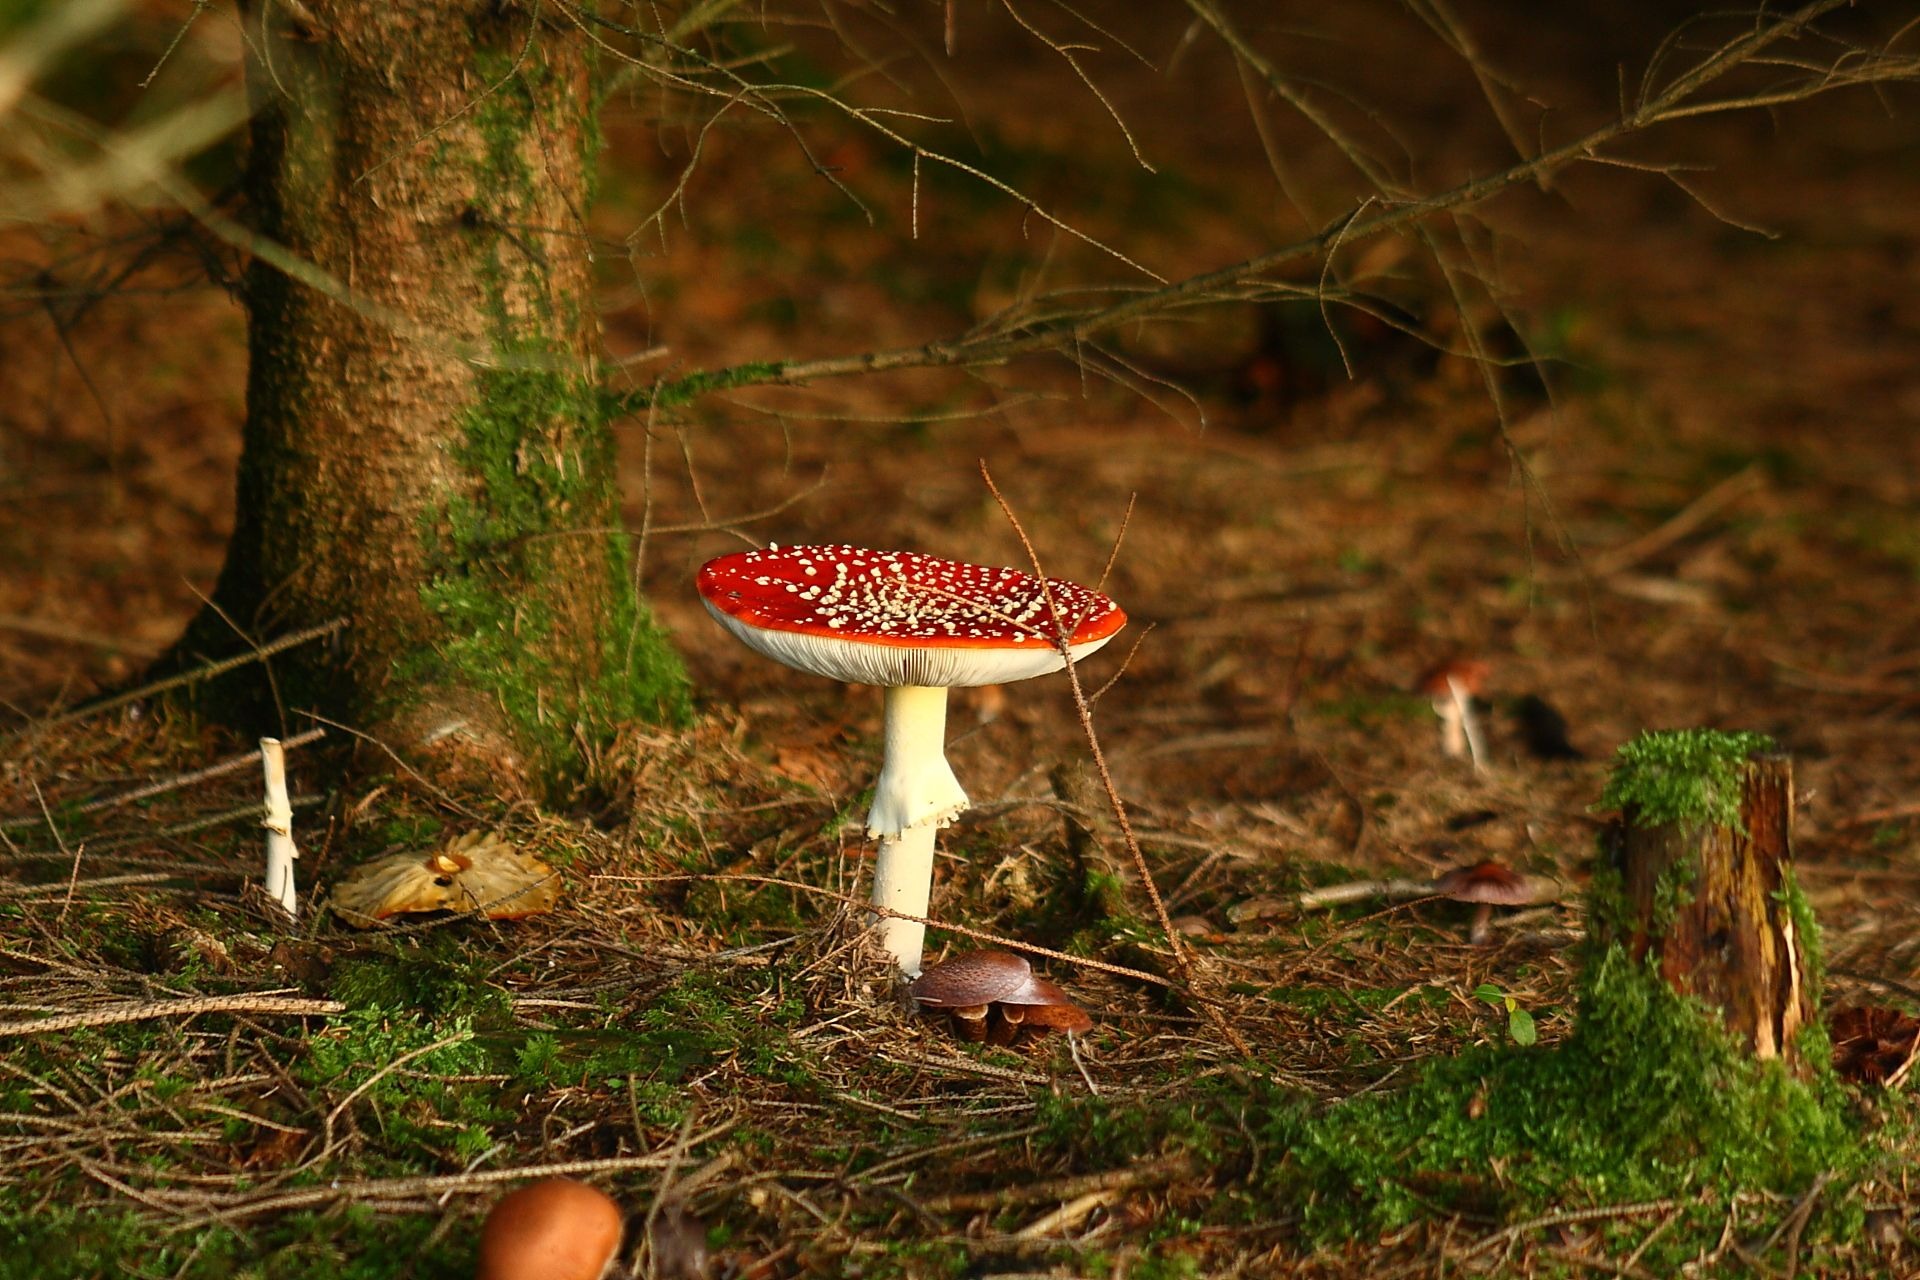
tree, nature, forest, grass, wilderness, leaf, wildlife, golden, autumn, soil, mushroom, season, fauna, fungus, rainforest, fly agaric, woodland, habitat, october, golden autumn, golden october, natural environment, penny bun